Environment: real
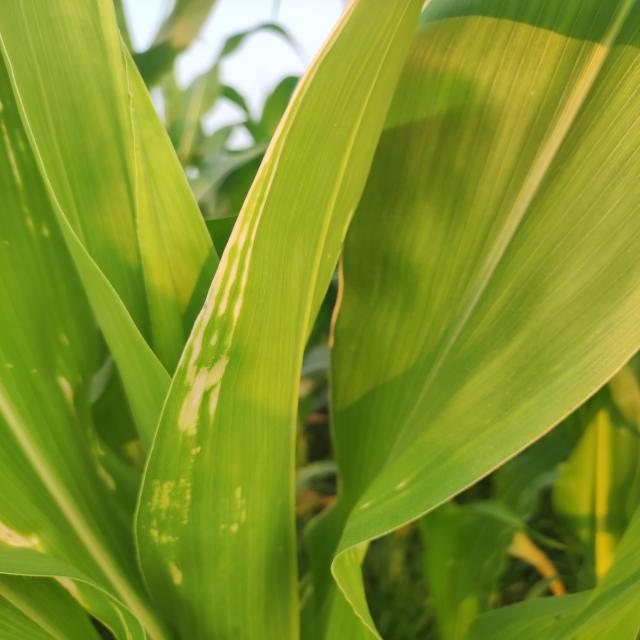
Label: northern_corn_leaf_blight